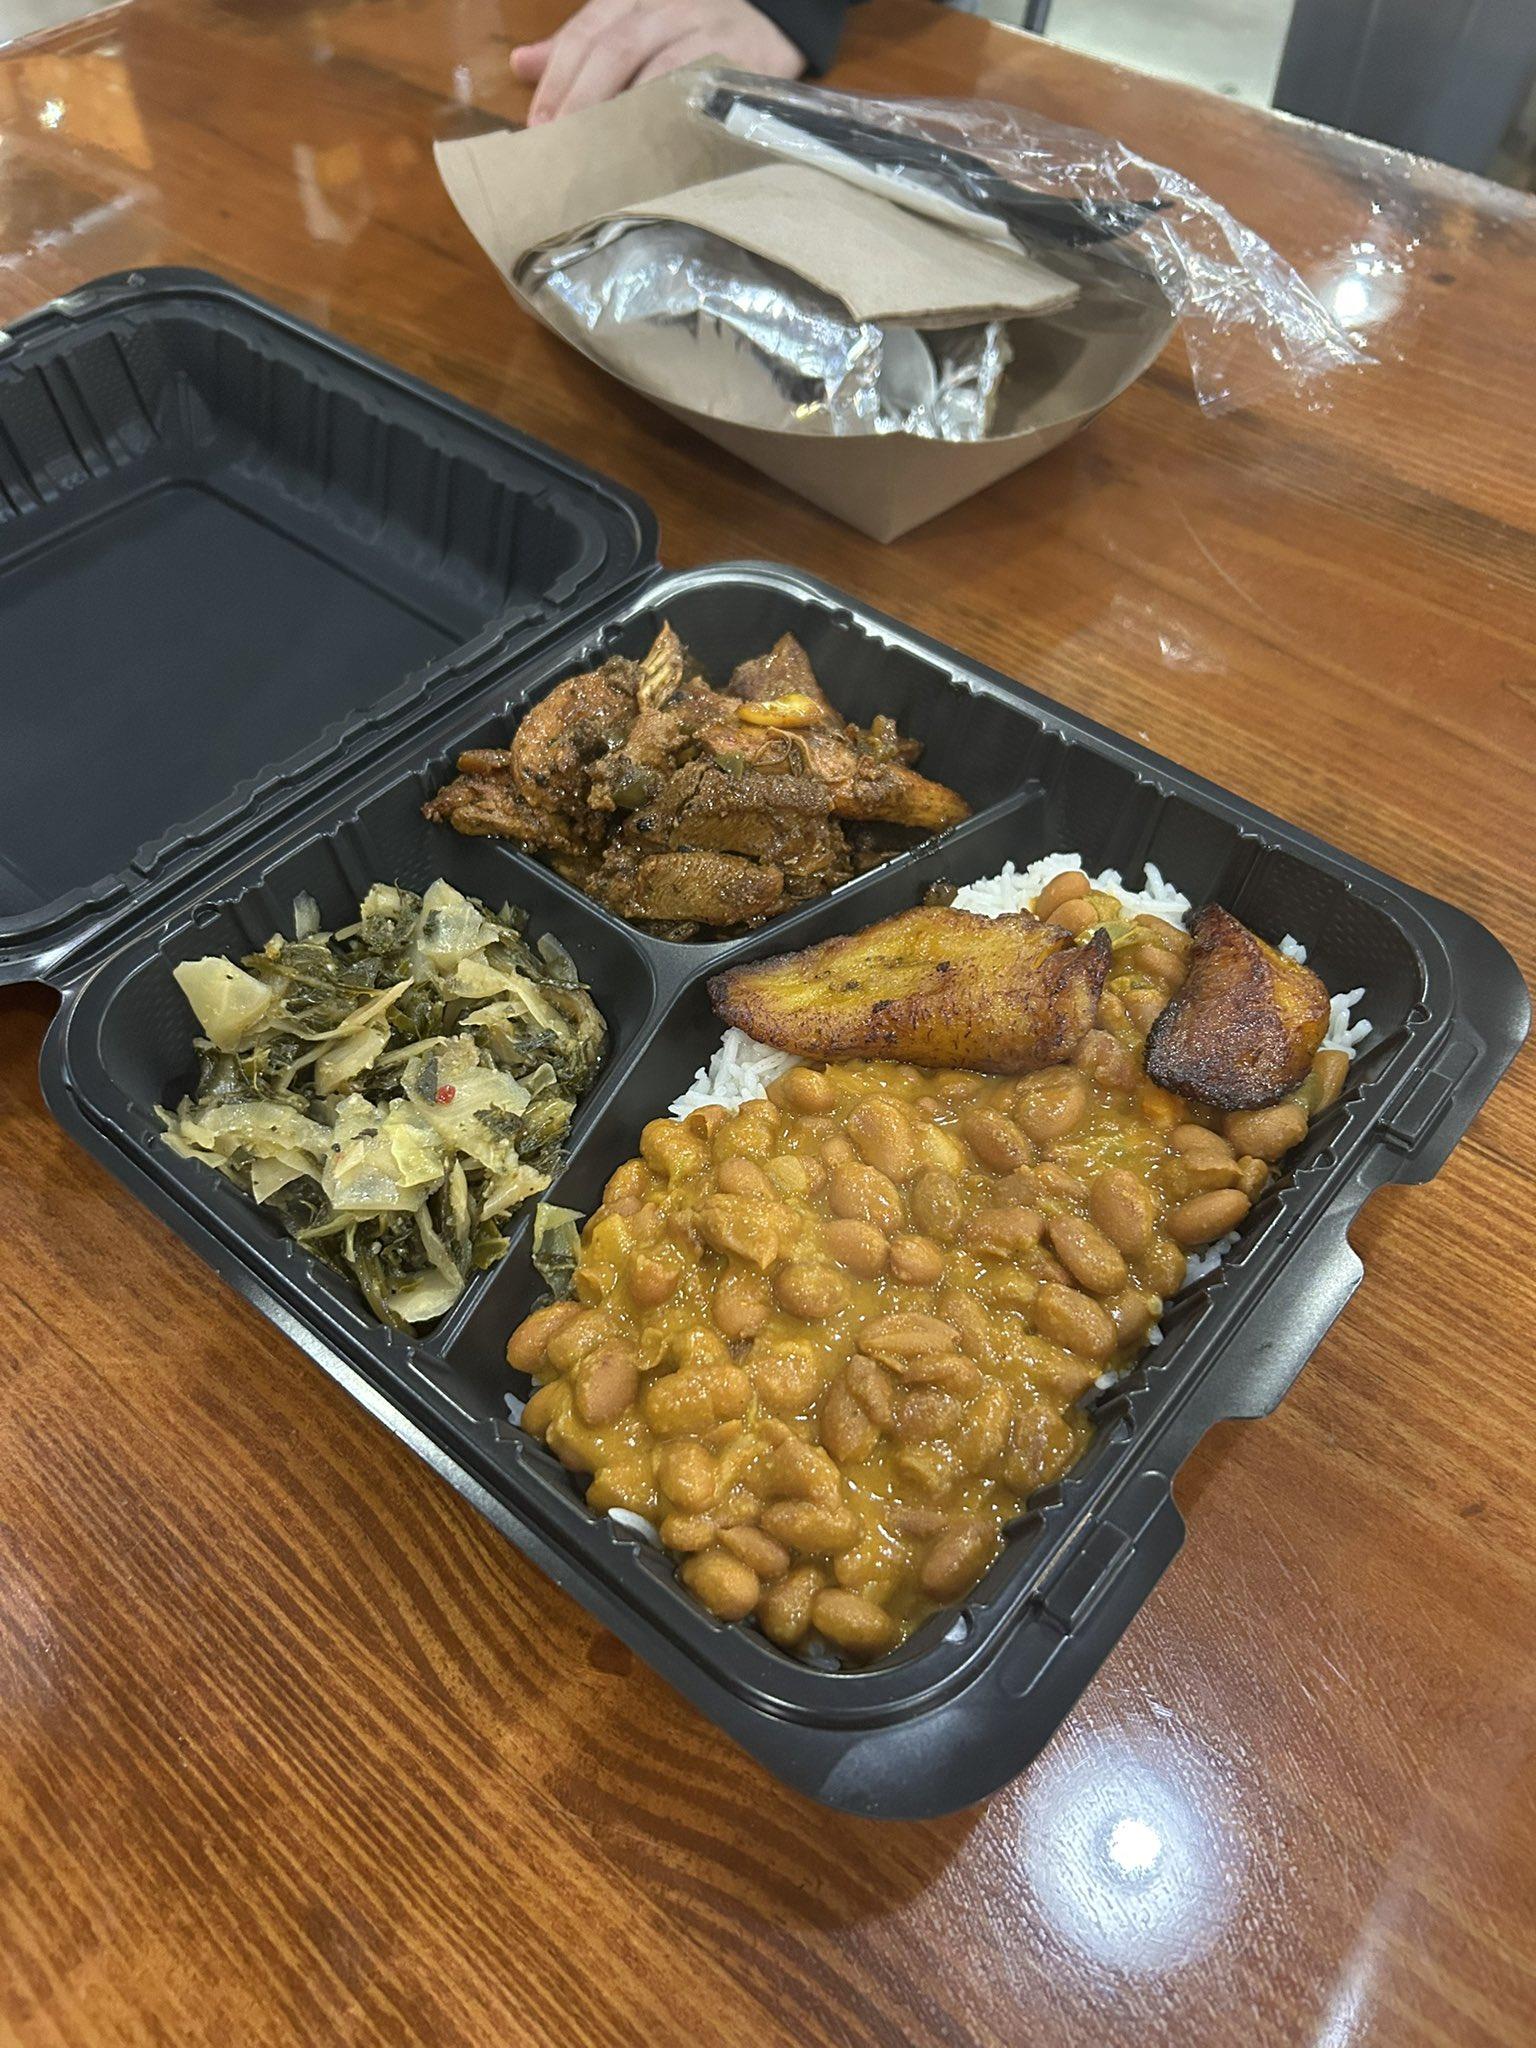
Juu ya meza iliyotengenezwa kwa mbao mna sinia nyeusi, ndani yake mmepakuliwa wali kwa marage, kabeji pamoja na nyama.